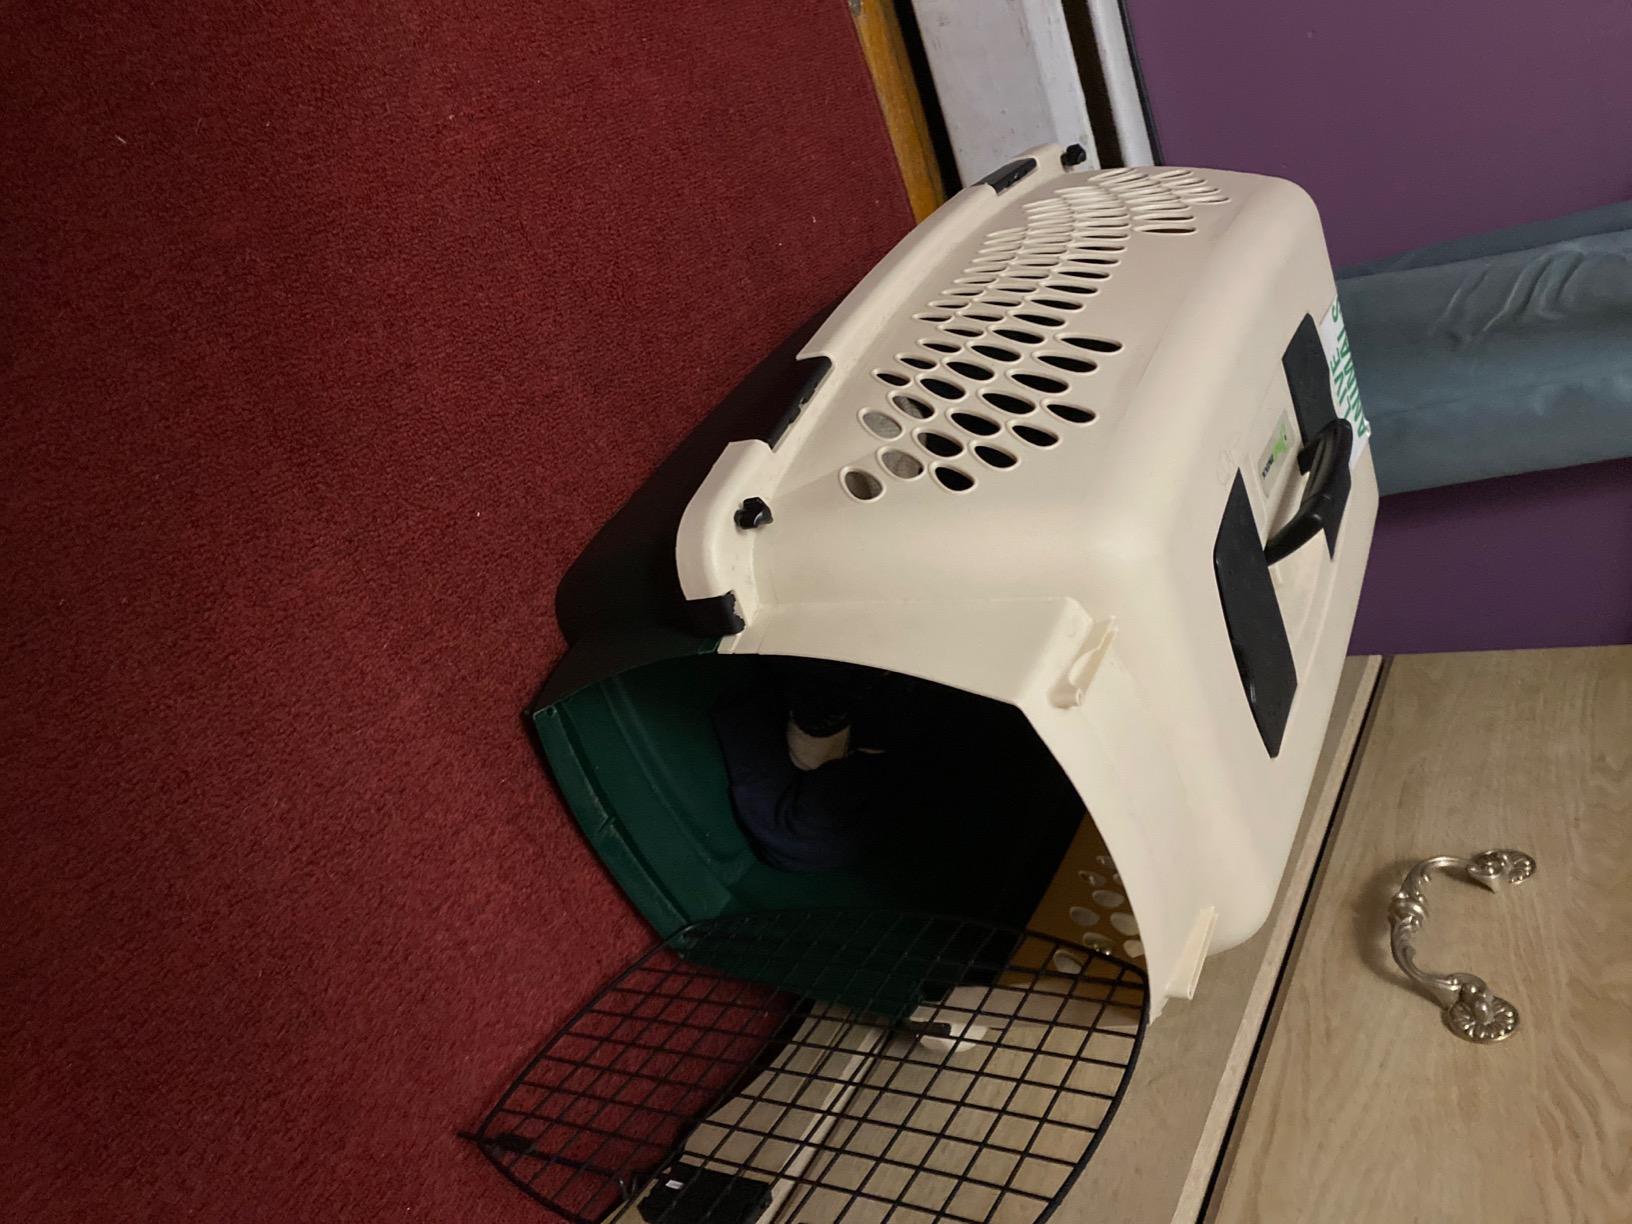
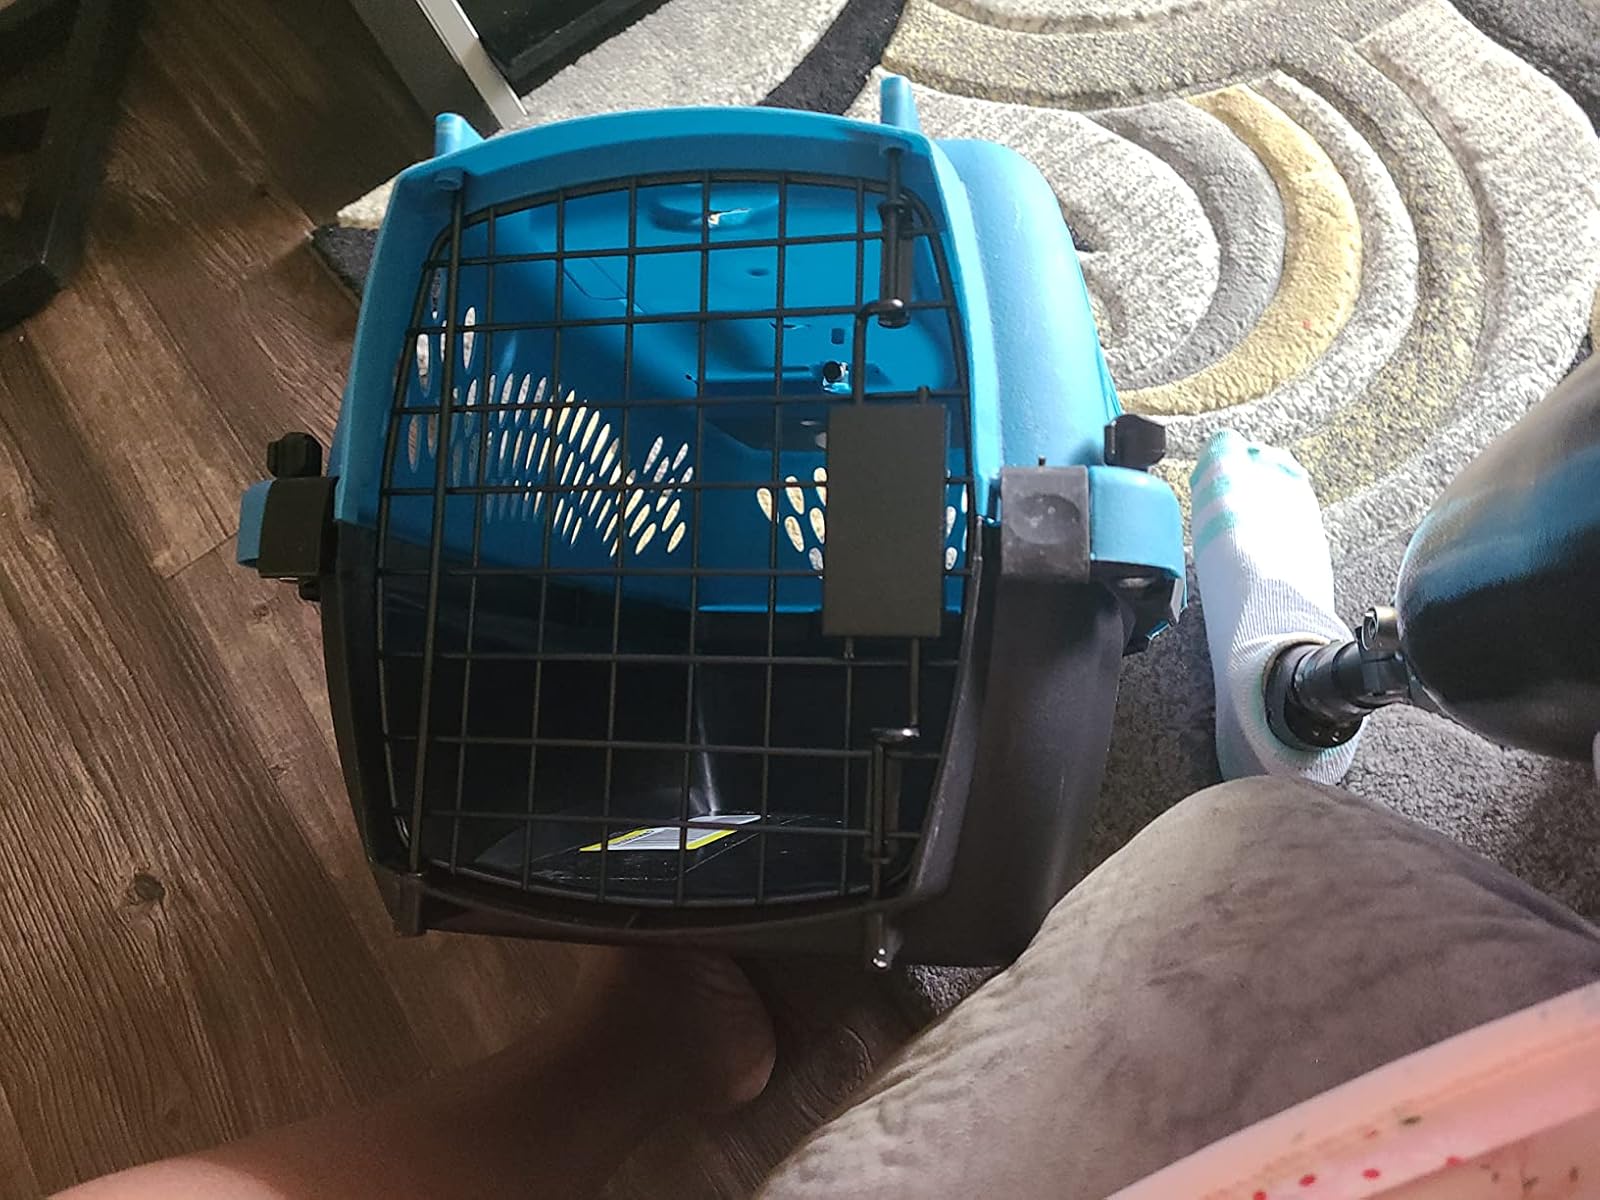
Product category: items_kennel
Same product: no